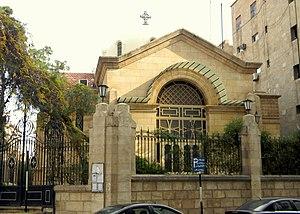
La place de la Liberté est une grande place de la ville d'Alep située dans le quartier d'al-Aziziyeh.